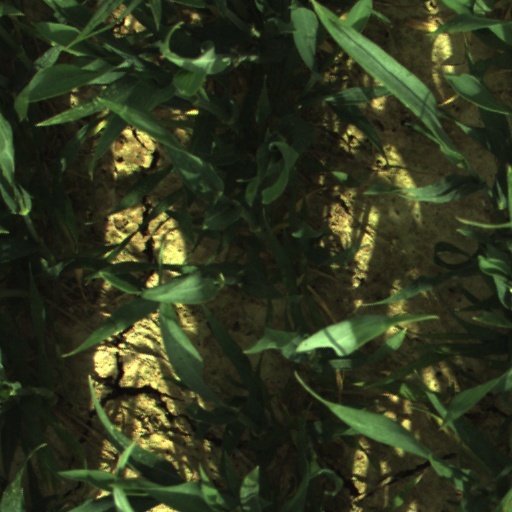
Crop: wheat